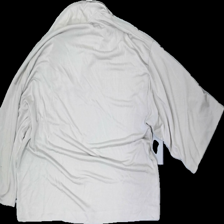
View: back
Type: T-shirt
Category: Ladies
Brand: Lindex
Colors: Beige
Material: 79% Viscose 21% Polyester
Cut: Loose
Season: All
Price range: 50-100
Recommended usage: Reuse